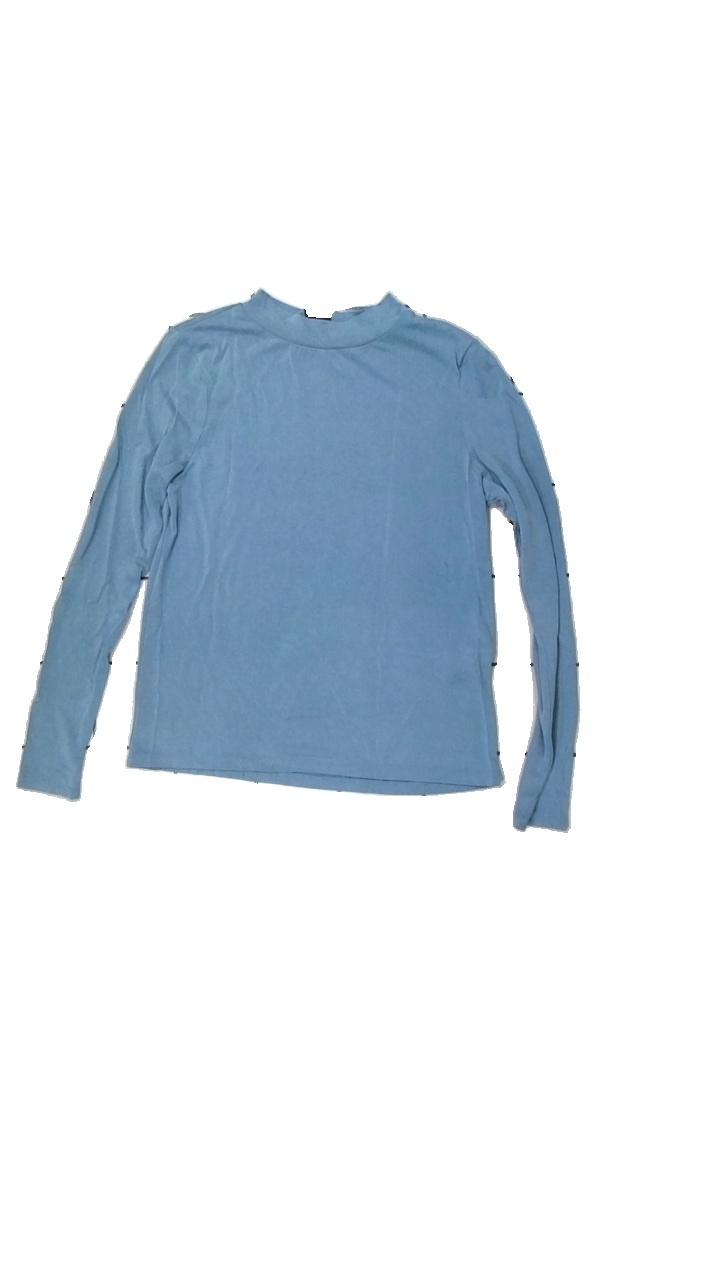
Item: Top (Ladies)
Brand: Gina Tricot
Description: blå långärmad tröja med fläckar bak
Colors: Blue
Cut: Regular
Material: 84% viscose 16% polyester
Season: All
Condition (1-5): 3
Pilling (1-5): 5
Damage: fläckar
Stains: Major
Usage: Export
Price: <50